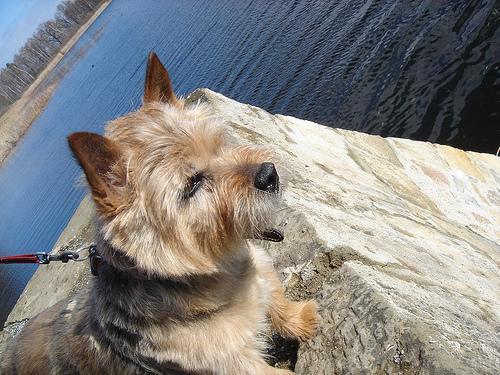
Norwich_terrier